Mariken van Nieumeghen (1974 film)

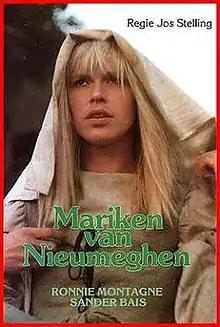
Film poster

Mariken van Nieumeghen is a 1974 Dutch drama film directed by Jos Stelling. It is based on the 16th-century text "Mariken van Nieumeghen". It was entered into the 1975 Cannes Film Festival.